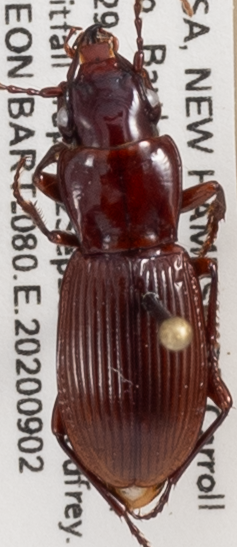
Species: Pterostichus rostratus
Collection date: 2020-09-02
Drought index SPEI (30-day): -0.976
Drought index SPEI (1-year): -0.156
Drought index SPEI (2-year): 0.558